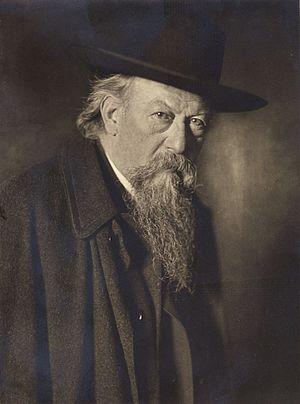
Arnold Lang est un biologiste et un zoologiste suisse.